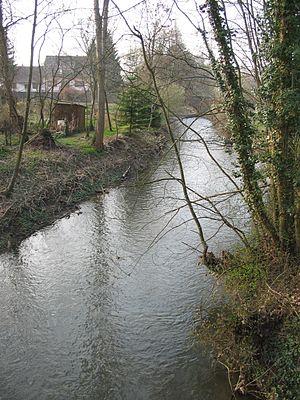
La Mossig est le principal affluent de la Bruche, donc un sous-affluent du Rhin, dans les deux départements de la Moselle et du Bas-Rhin, dans la région Grand Est.